League of Assassins

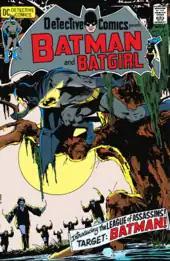
Cover of "Detective Comics" #405 (November 1970), introducingthe League of Assassins. Art by Neal Adams.

Yasser split from the ancient Order of Assassins in a successor movement. Their followers claim to have annulled and deposed centers of civilizations such as Baghdad, Moscow, and Rome, throughout past generations in their lineage. As a part of The Demon, it's sometimes called "The Demon's Fang" or "Demonfang".